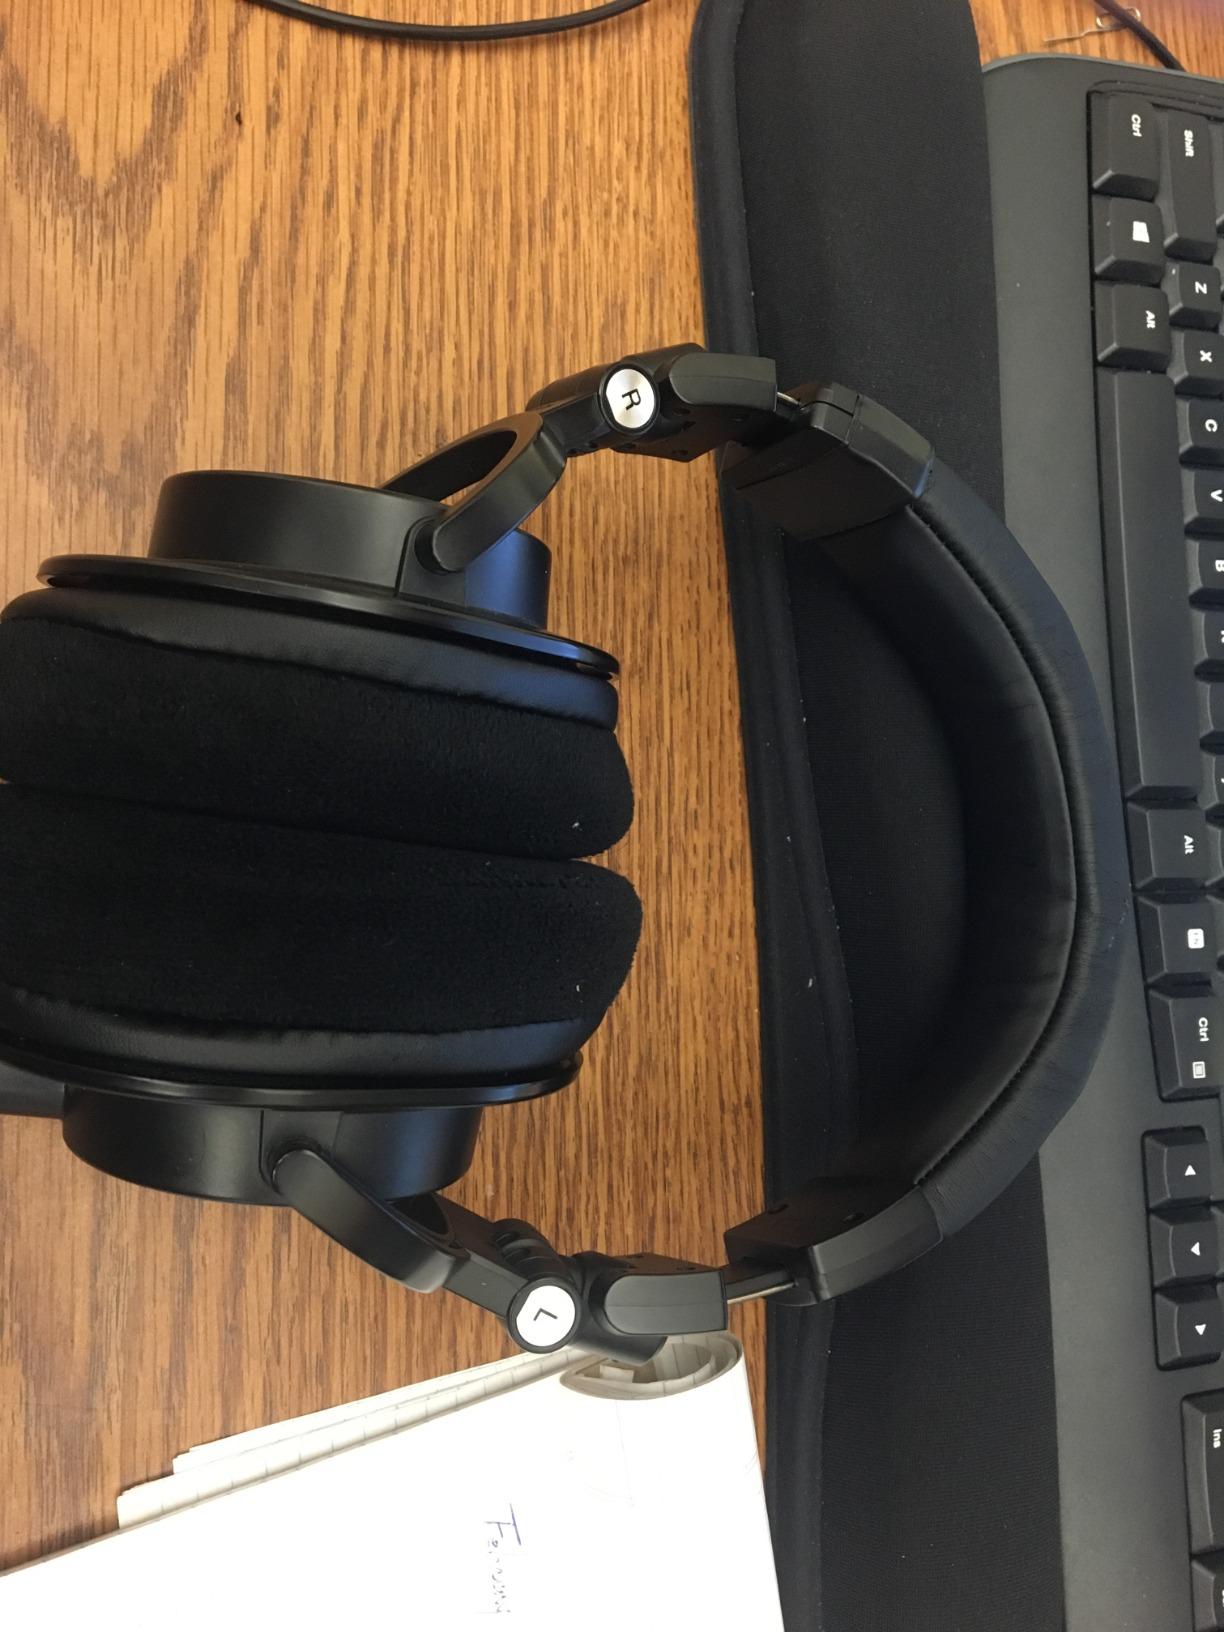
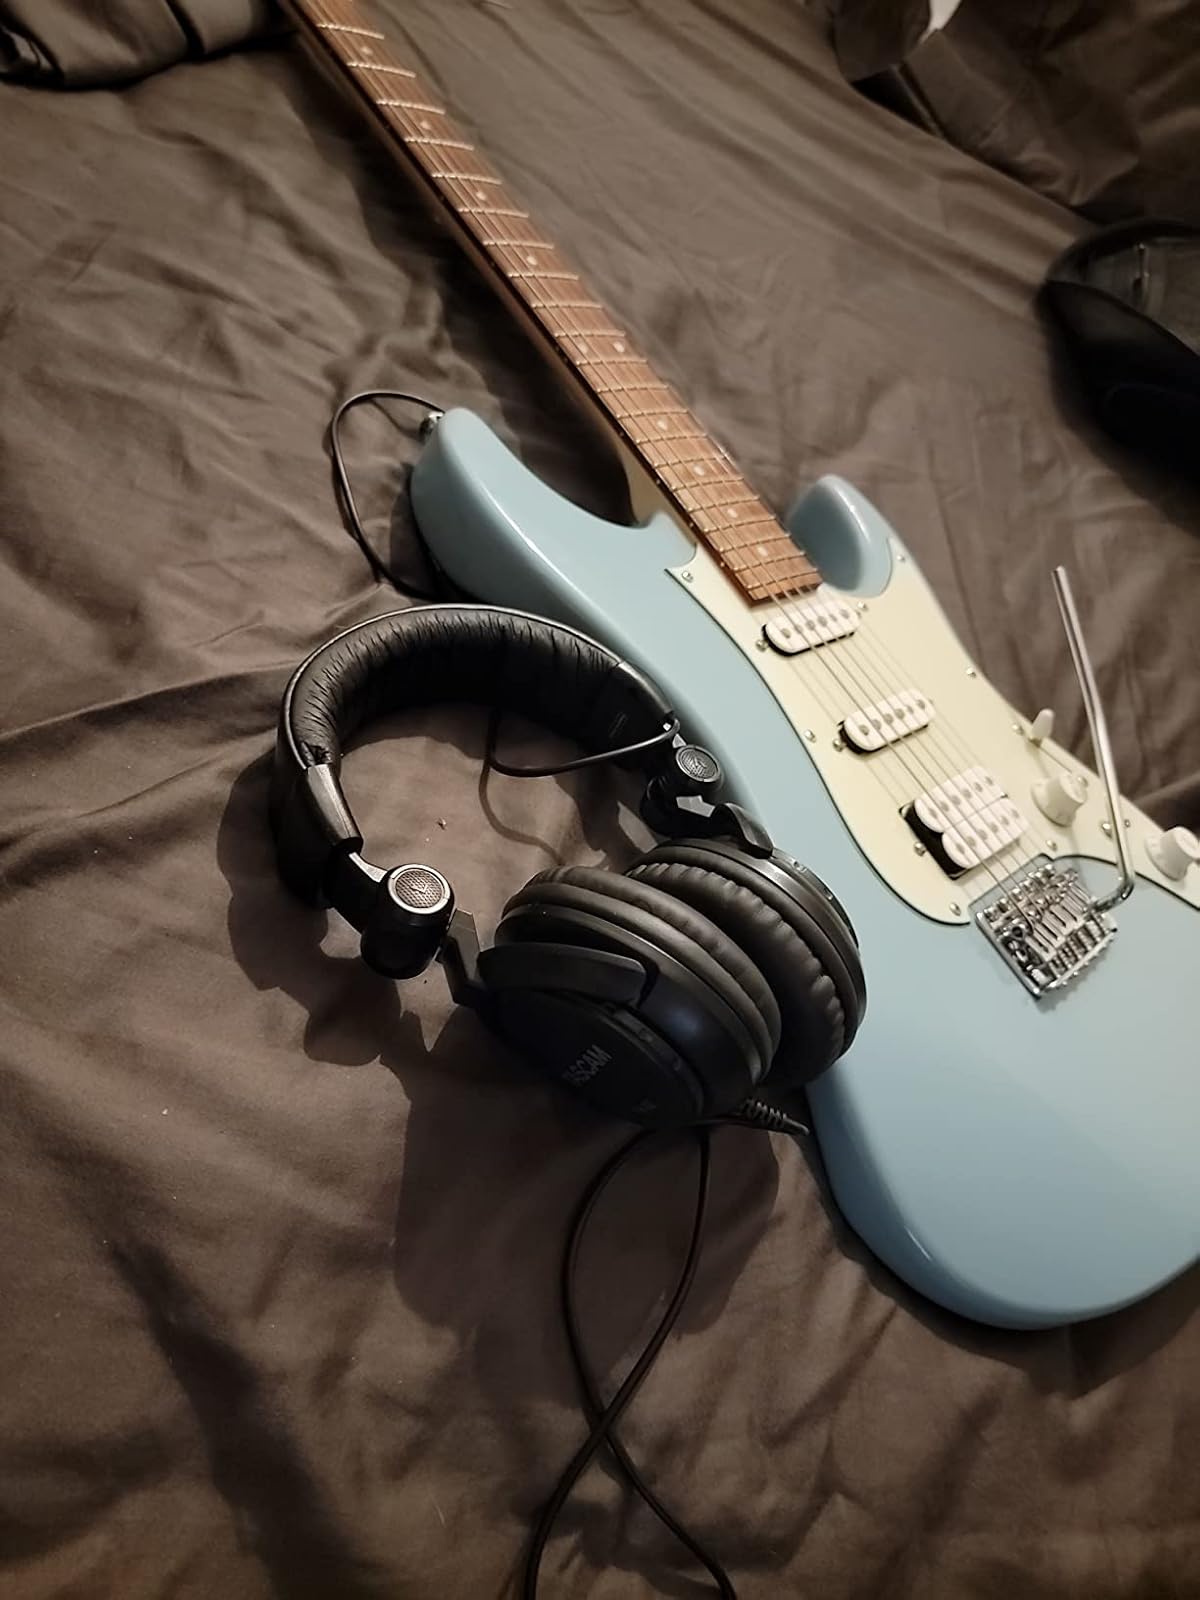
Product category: headphones
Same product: no